McRae-McQueen House

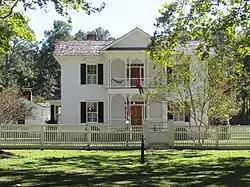

McRae-McQueen House is a historic home located near Johns, Scotland County, North Carolina. The original section was built about 1810, and is a rectangular one-story frame structure. It was enlarged with a two-story, Federal style block in the 1870s. The later block has bracketed eaves and a two-tier portico.